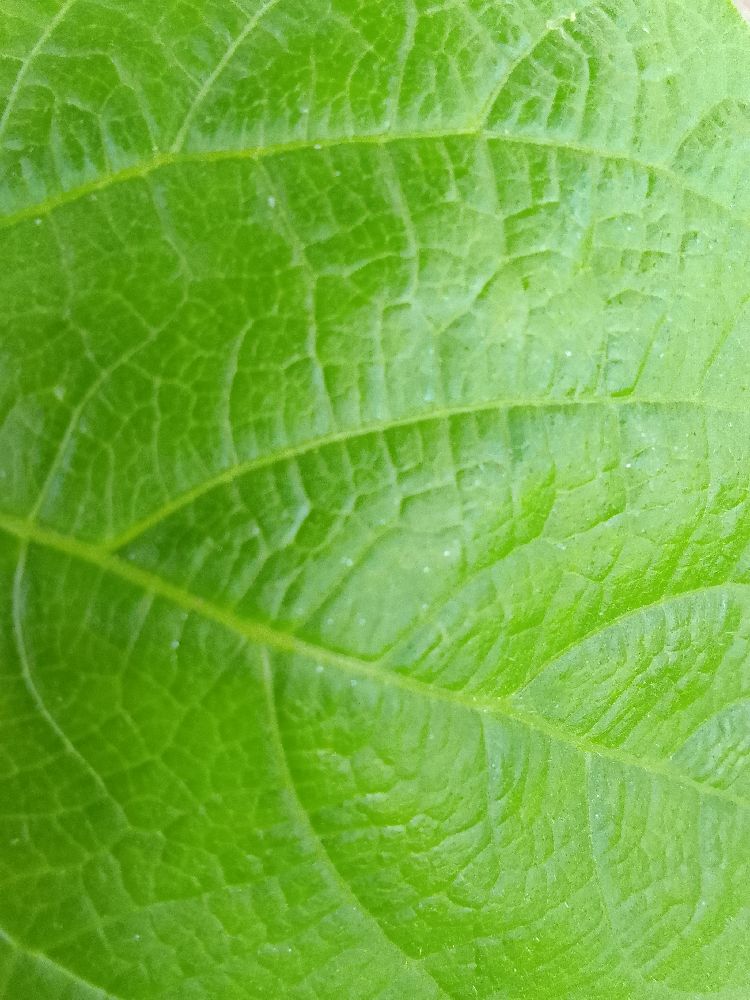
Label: healthy